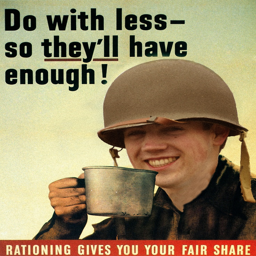
a custom photoshopped propaganda poster .